Smallscale yellowfish

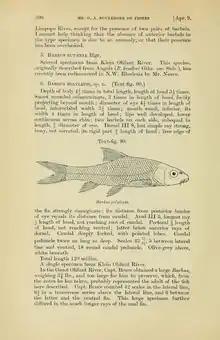

The smallscale yellowfish (Labeobarbus polylepis) is a South African species of freshwater fish in the cyprinid family. It is native to the Limpopo, Incomati and Pongolo drainages.